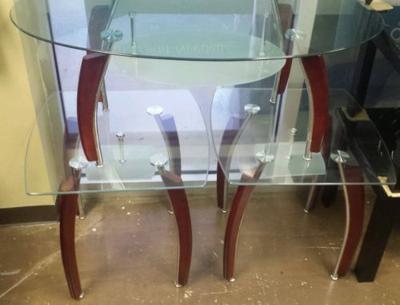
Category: table